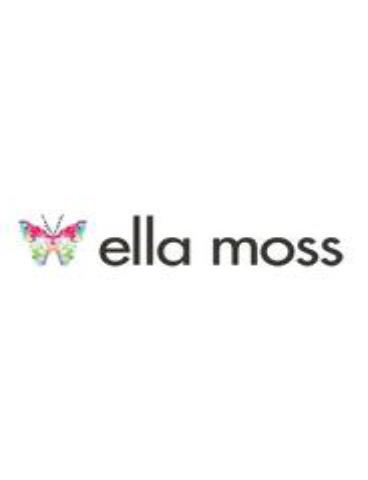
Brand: Ella Moss
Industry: Clothes